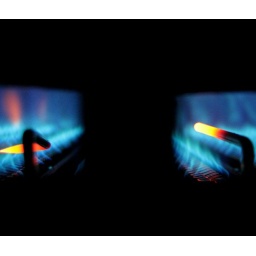
SERIES: FUN AROUND THE HOUSEThe new water heater in my house is waiting to have its best angle discovered.